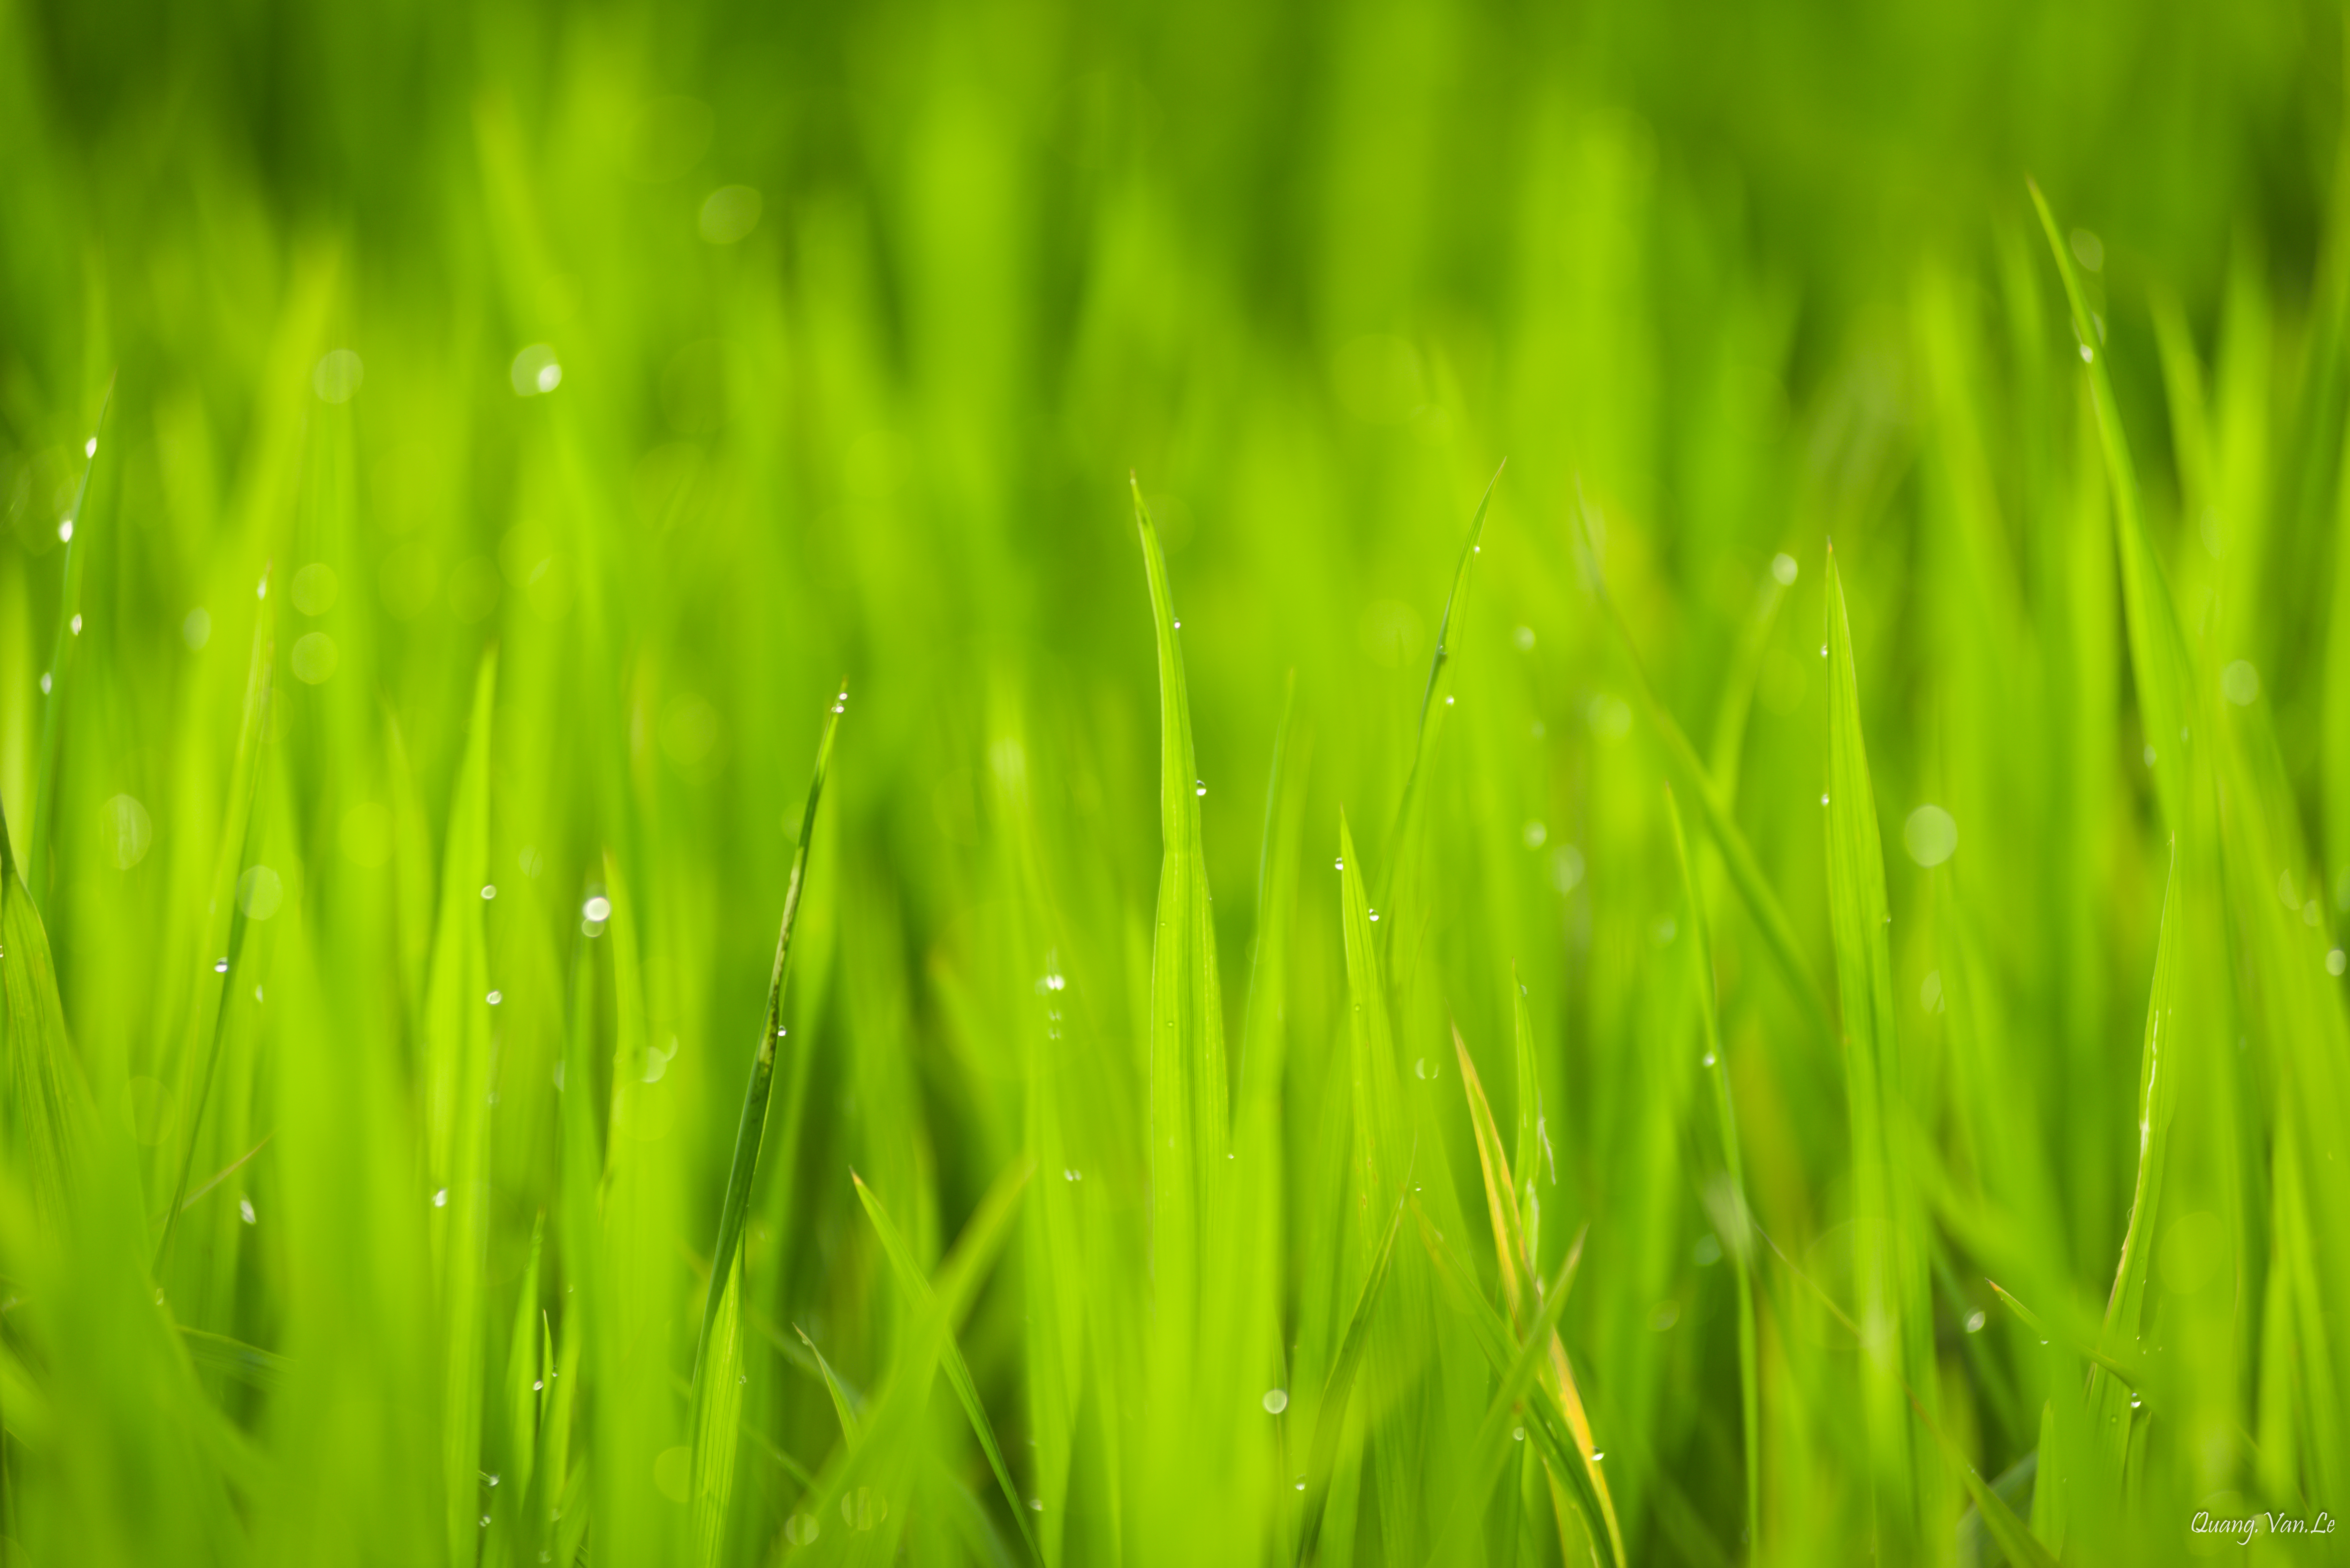
nature, grass, plant, field, lawn, meadow, leaf, green, macro, grassland, raindrops, dewdrops, macro photography, wheatgrass, hd wallpaper, grass family, plant stem, land plant